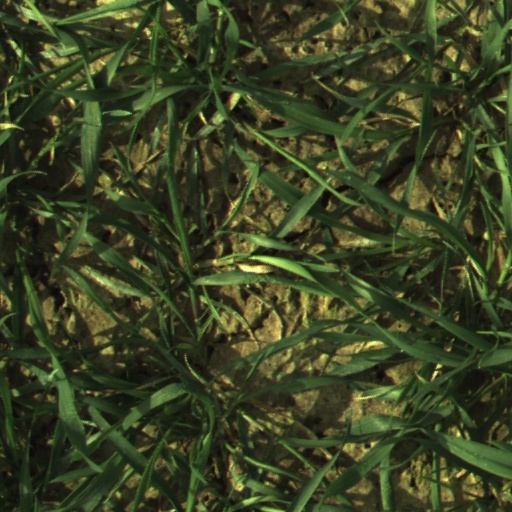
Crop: wheat